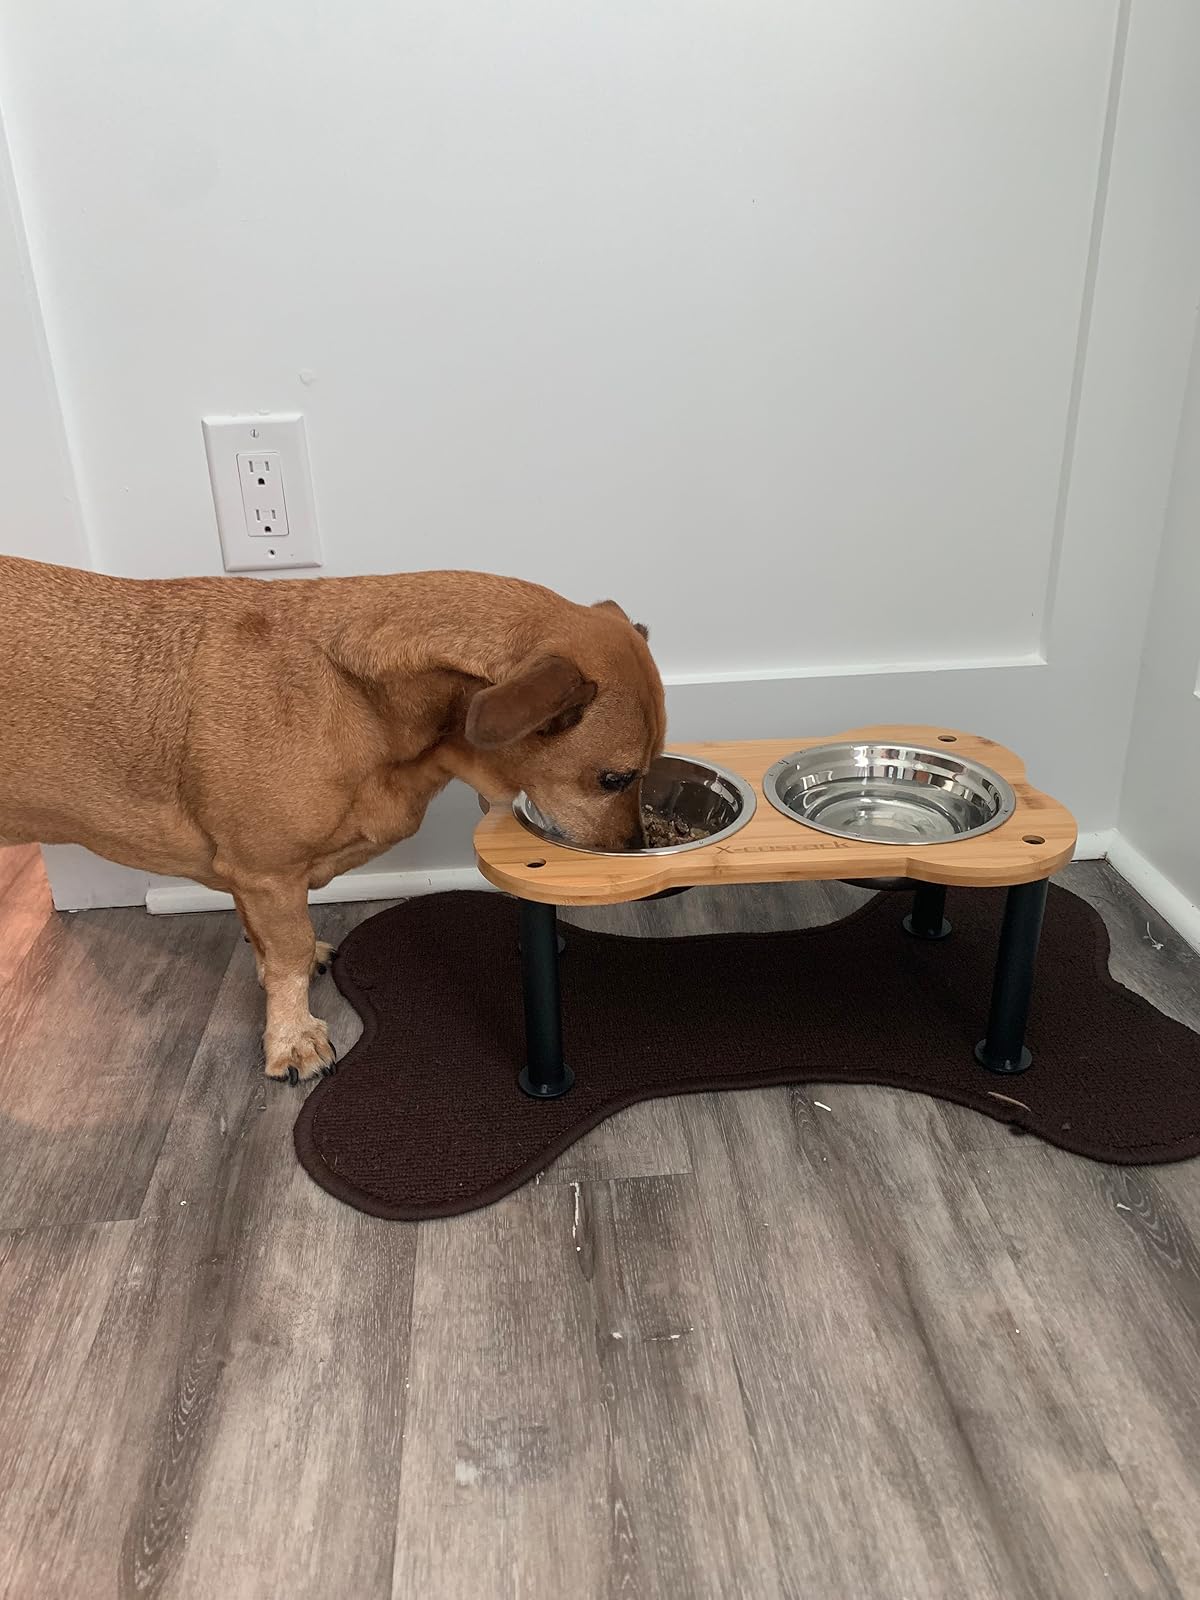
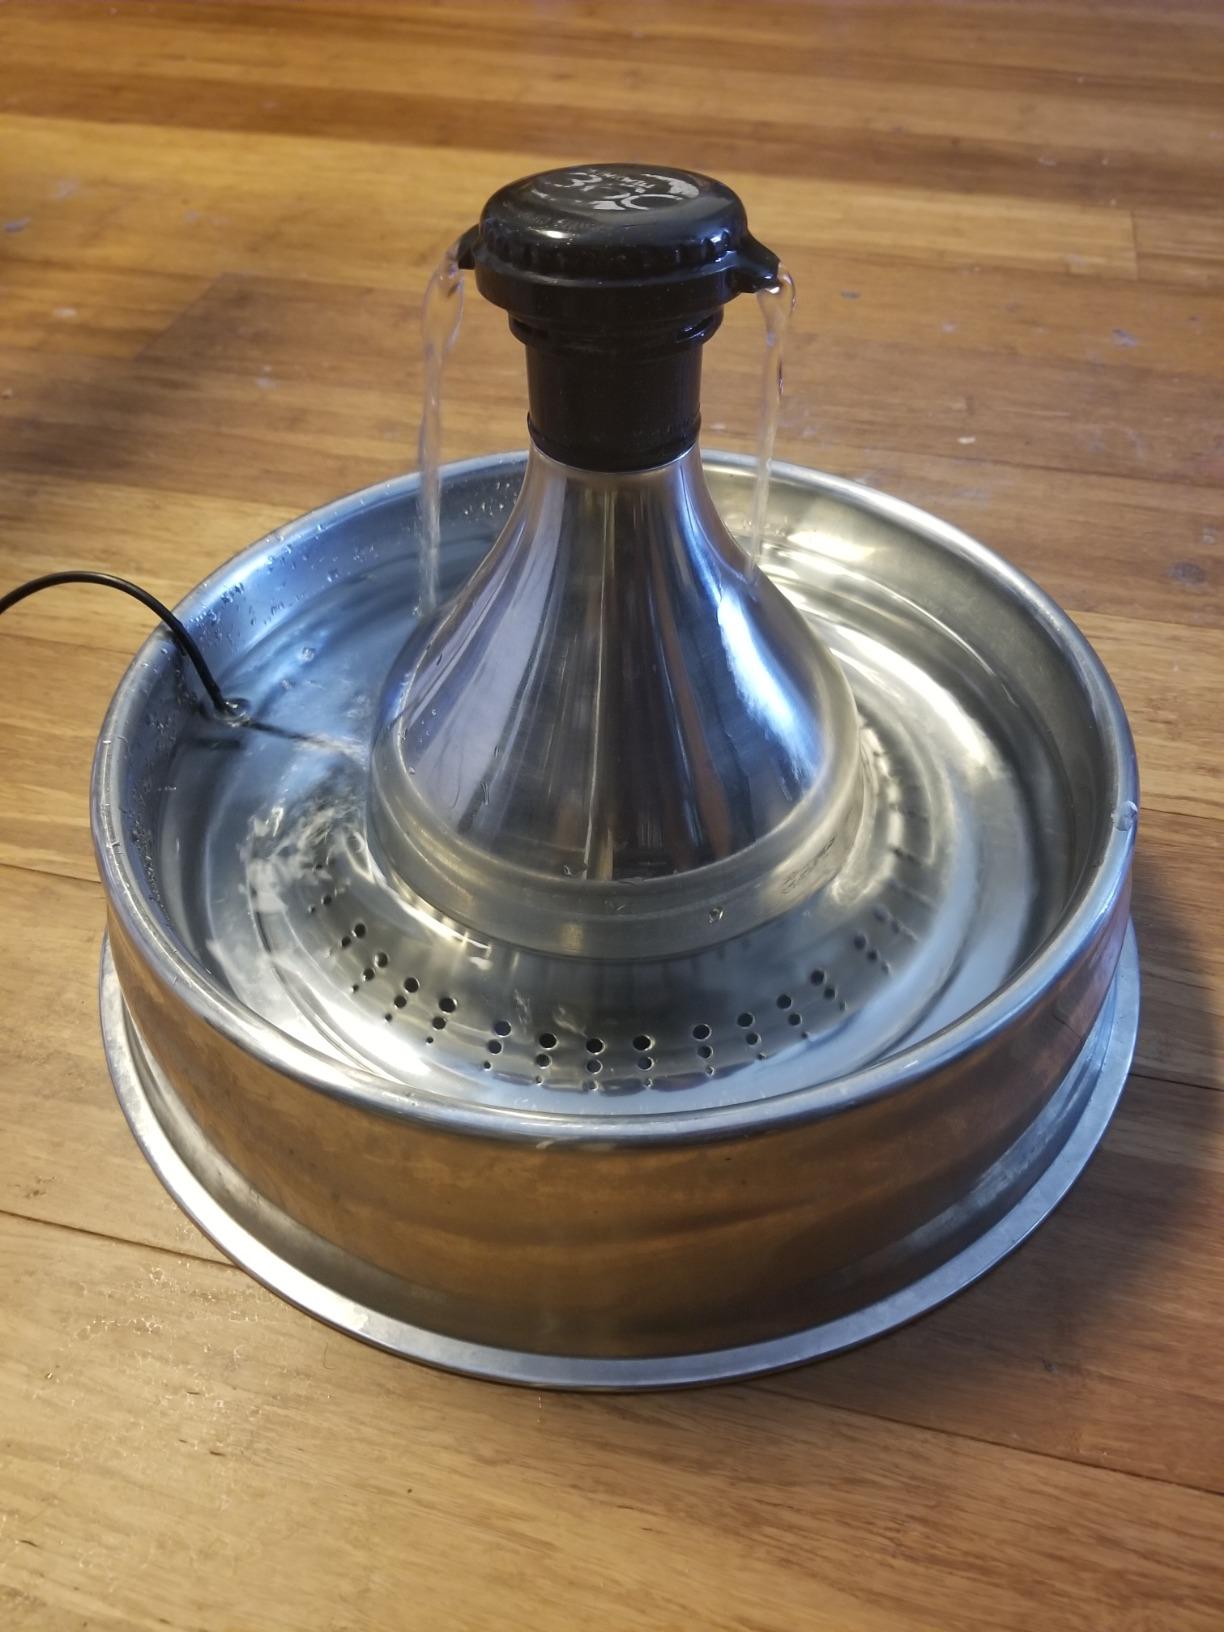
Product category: items_bowl
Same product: no